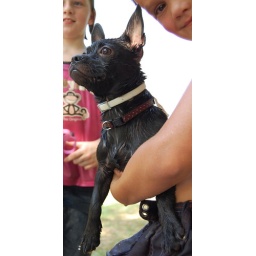
the dog was air swimming over the water.